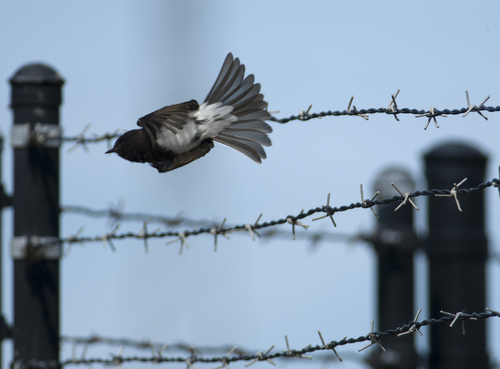
a small black headed bird with a white breast and belly.
this bird has a black head and primaries, white breast and light gray retricles.
the bird has a small black bill and a black crown.
a small bird with a black head and throat, white belly, gray tail, and black wings.
this bird has a white belly and side, but gray inner rectices.
a small bird with a white belly, dark brown head and wings, and lighter brown, translucent rectrices.
this bird has wings that are gray and has a black headthe bird has a black crown and black bill that is small.
this bird has a small black pointed bill with a white belly and abdomen.
this bird is grey with black and has a very short beak.
Species: Sayornis